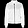
Label: Coat